Eucharist in Lutheranism

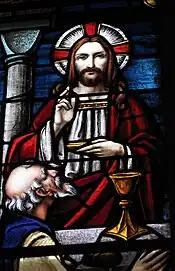
The Holy Communion stained glass window at St. Matthew's German Evangelical Lutheran Church in Charleston, South Carolina

Lutherans affirm that the Sacrifice of the Mass ("sacrificium eucharistikon") is a sacrifice of thanksgiving and praise ("sacrificia laudis"):